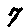
Label: 7